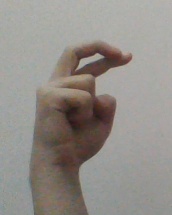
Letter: zay